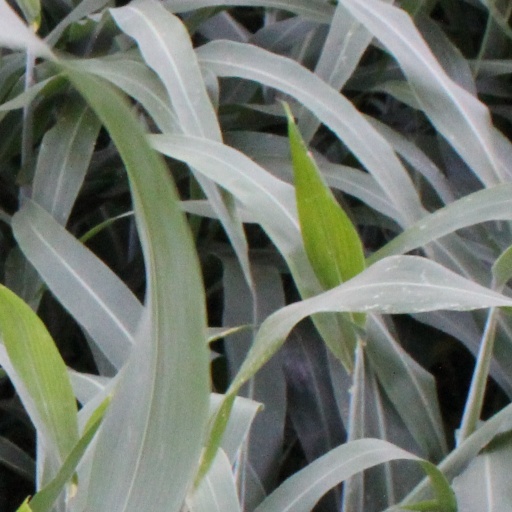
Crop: sorghum